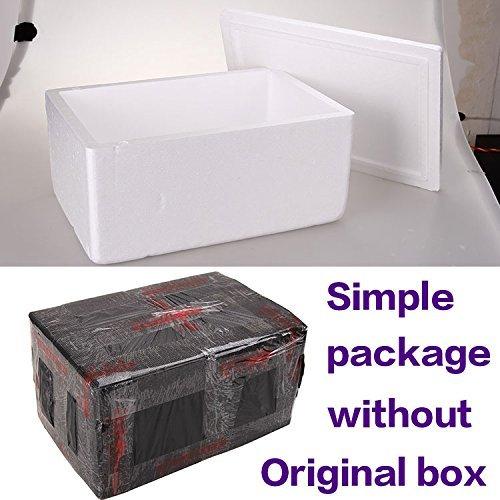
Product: WANGE Simple Package Worldwide Famous Architecture Building Blocks Toy Set The Taipei 101 978 pcs
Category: Toys & Games | Games & Accessories | Game Collections
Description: This is a very high quality set manufactured by WANGE.
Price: $104.44
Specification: ProductDimensions:10x10x24inches|ItemWeight:5pounds|ShippingWeight:5pounds(Viewshippingratesandpolicies)|ASIN:B01JSPZZXY|Itemmodelnumber:8019|Manufacturerrecommendedage:6yearsandup